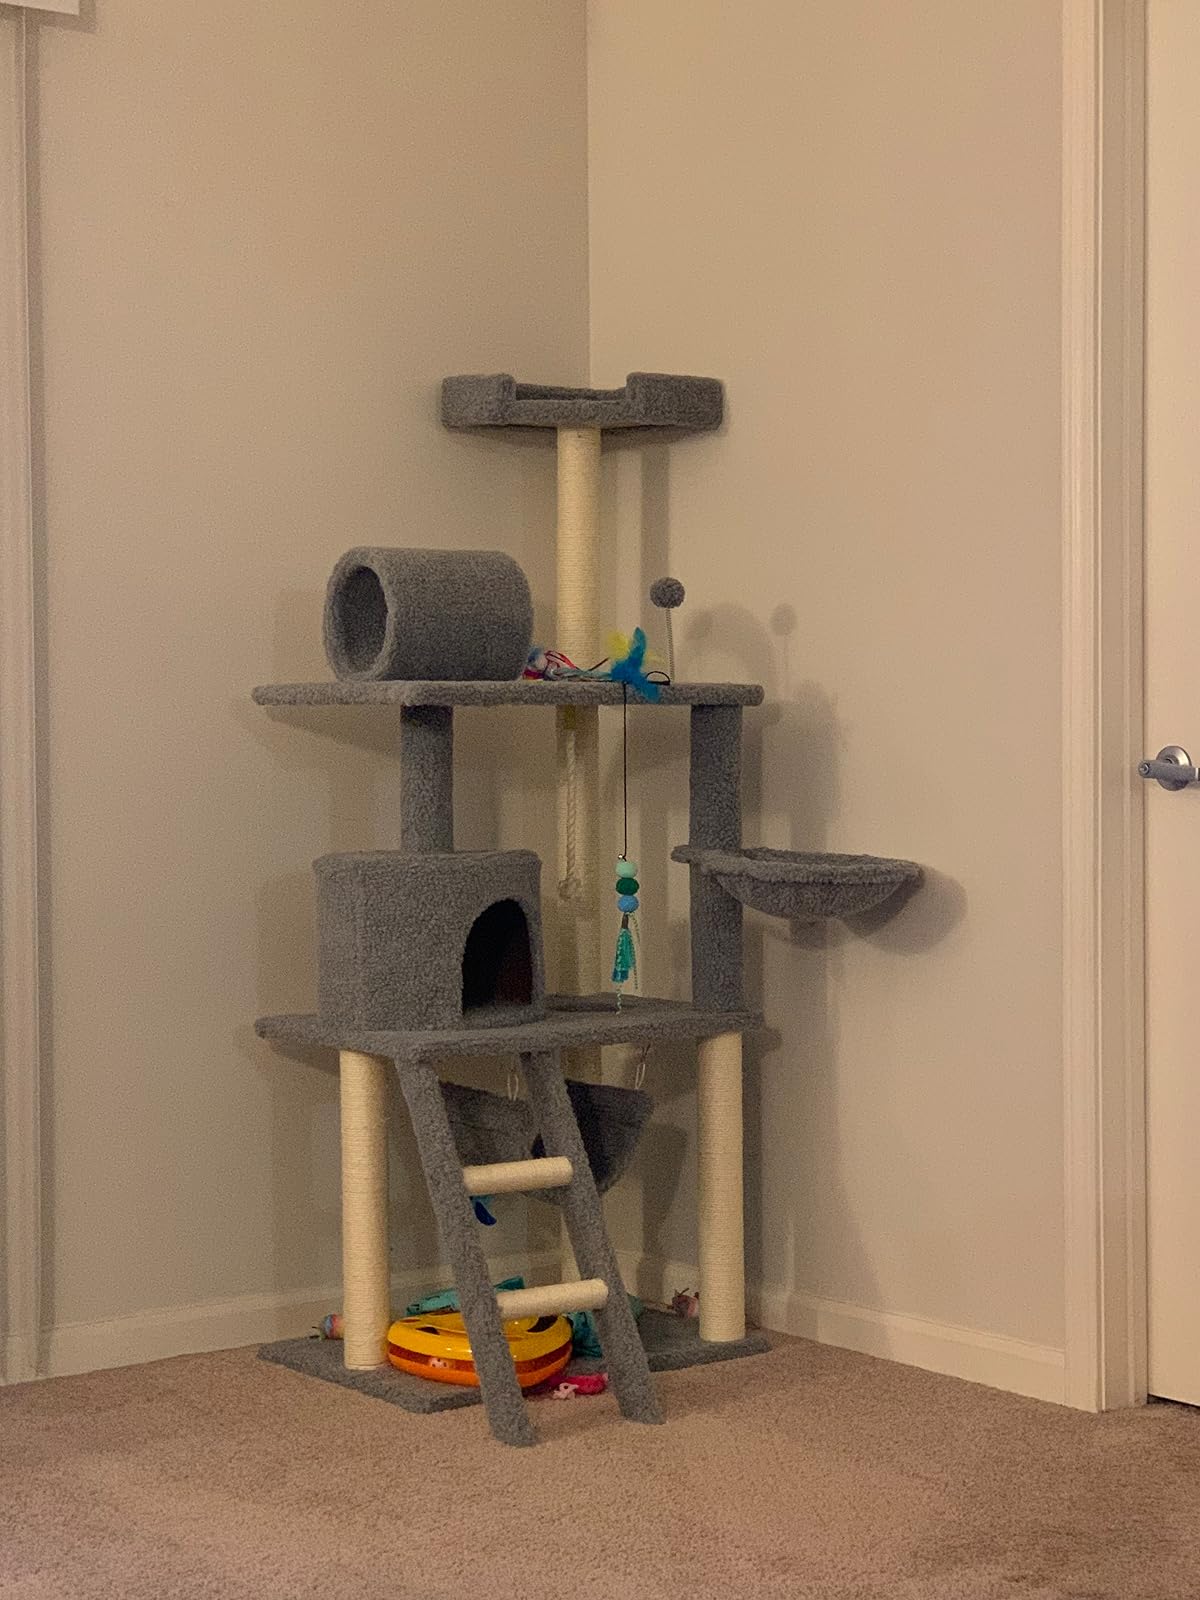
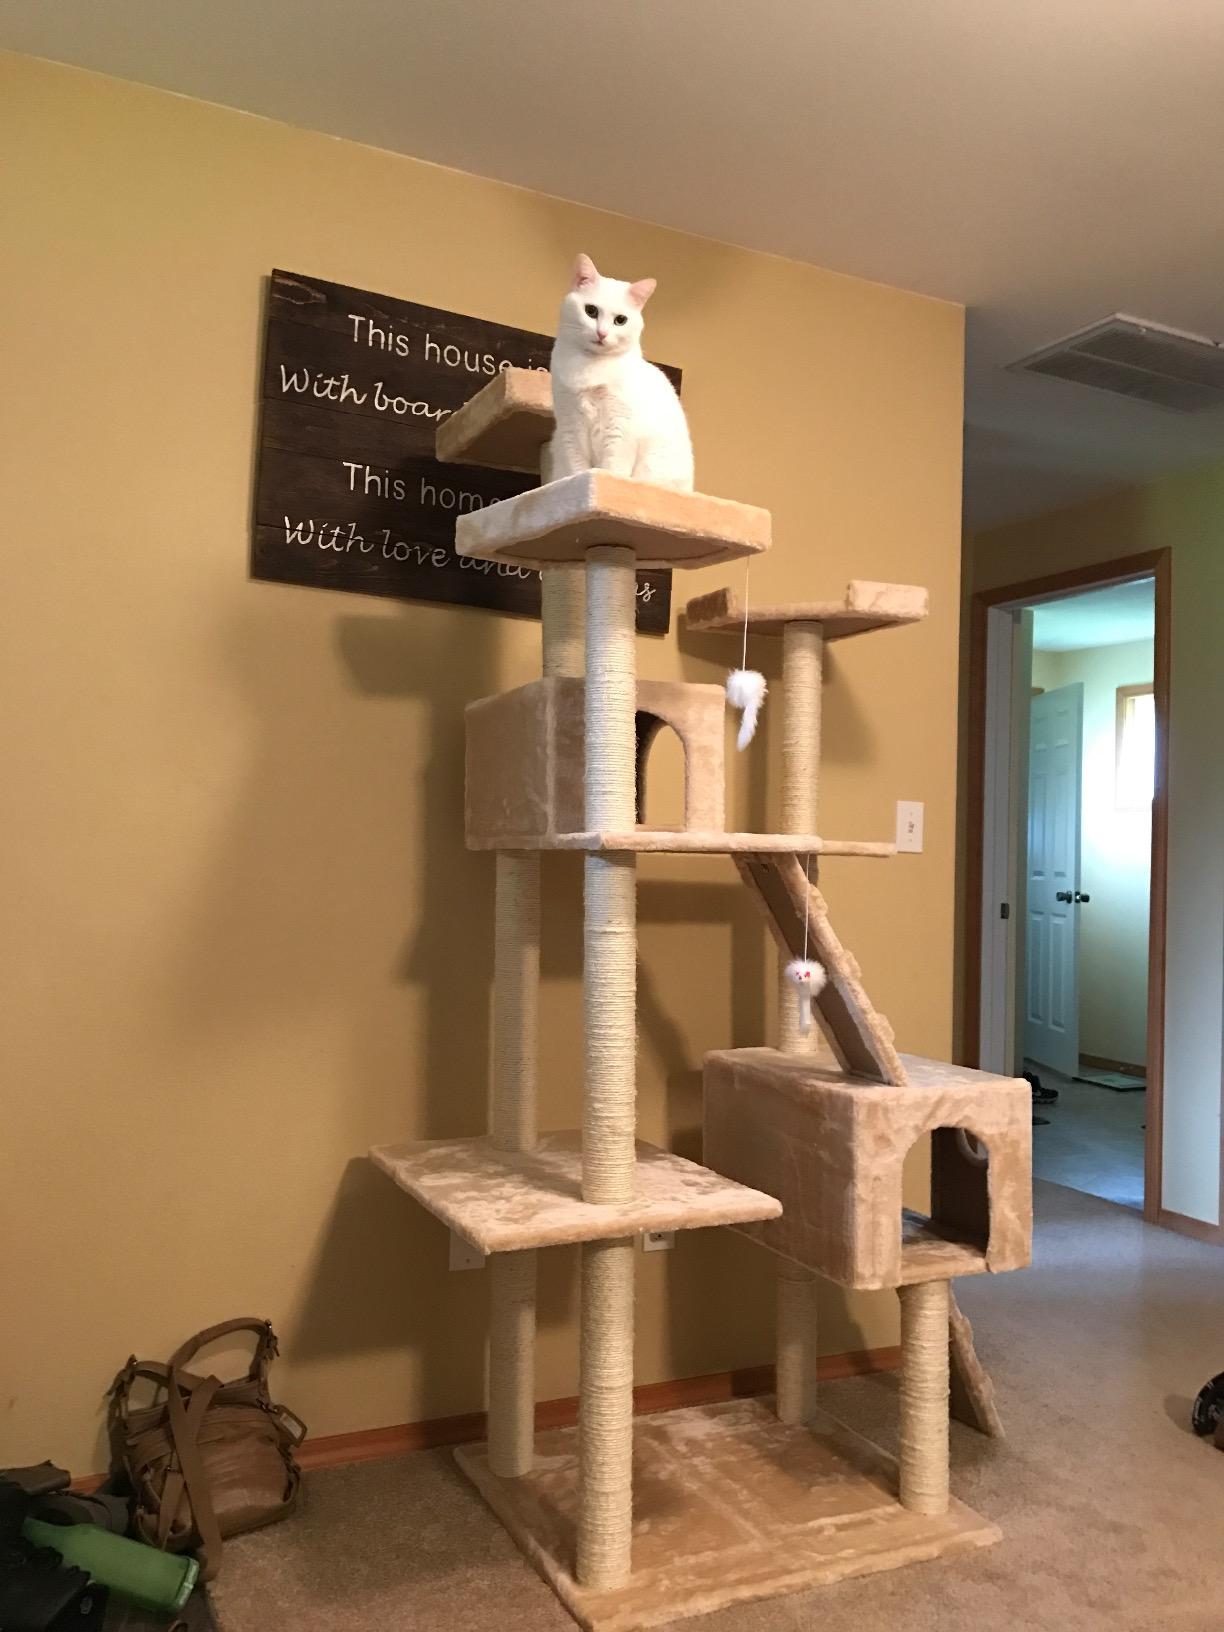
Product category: items_cat tree
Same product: no